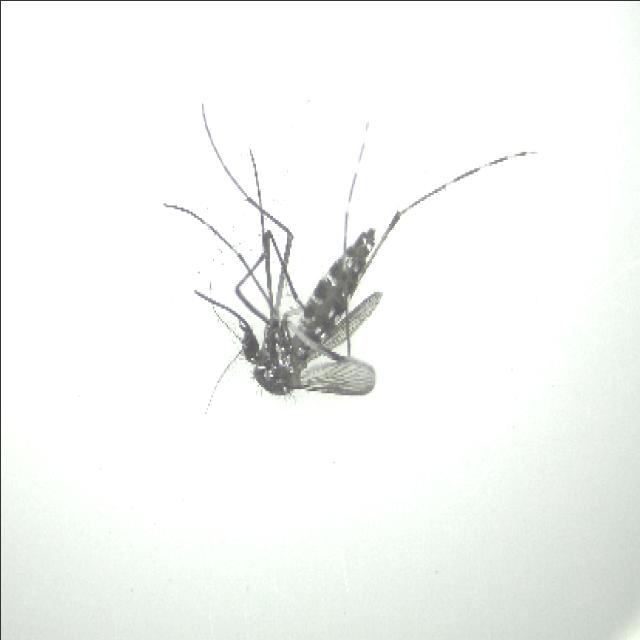
Species: aedes_albopictus